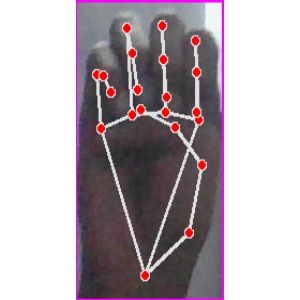
अक्षर: म